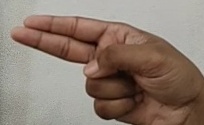
ASL sign: H